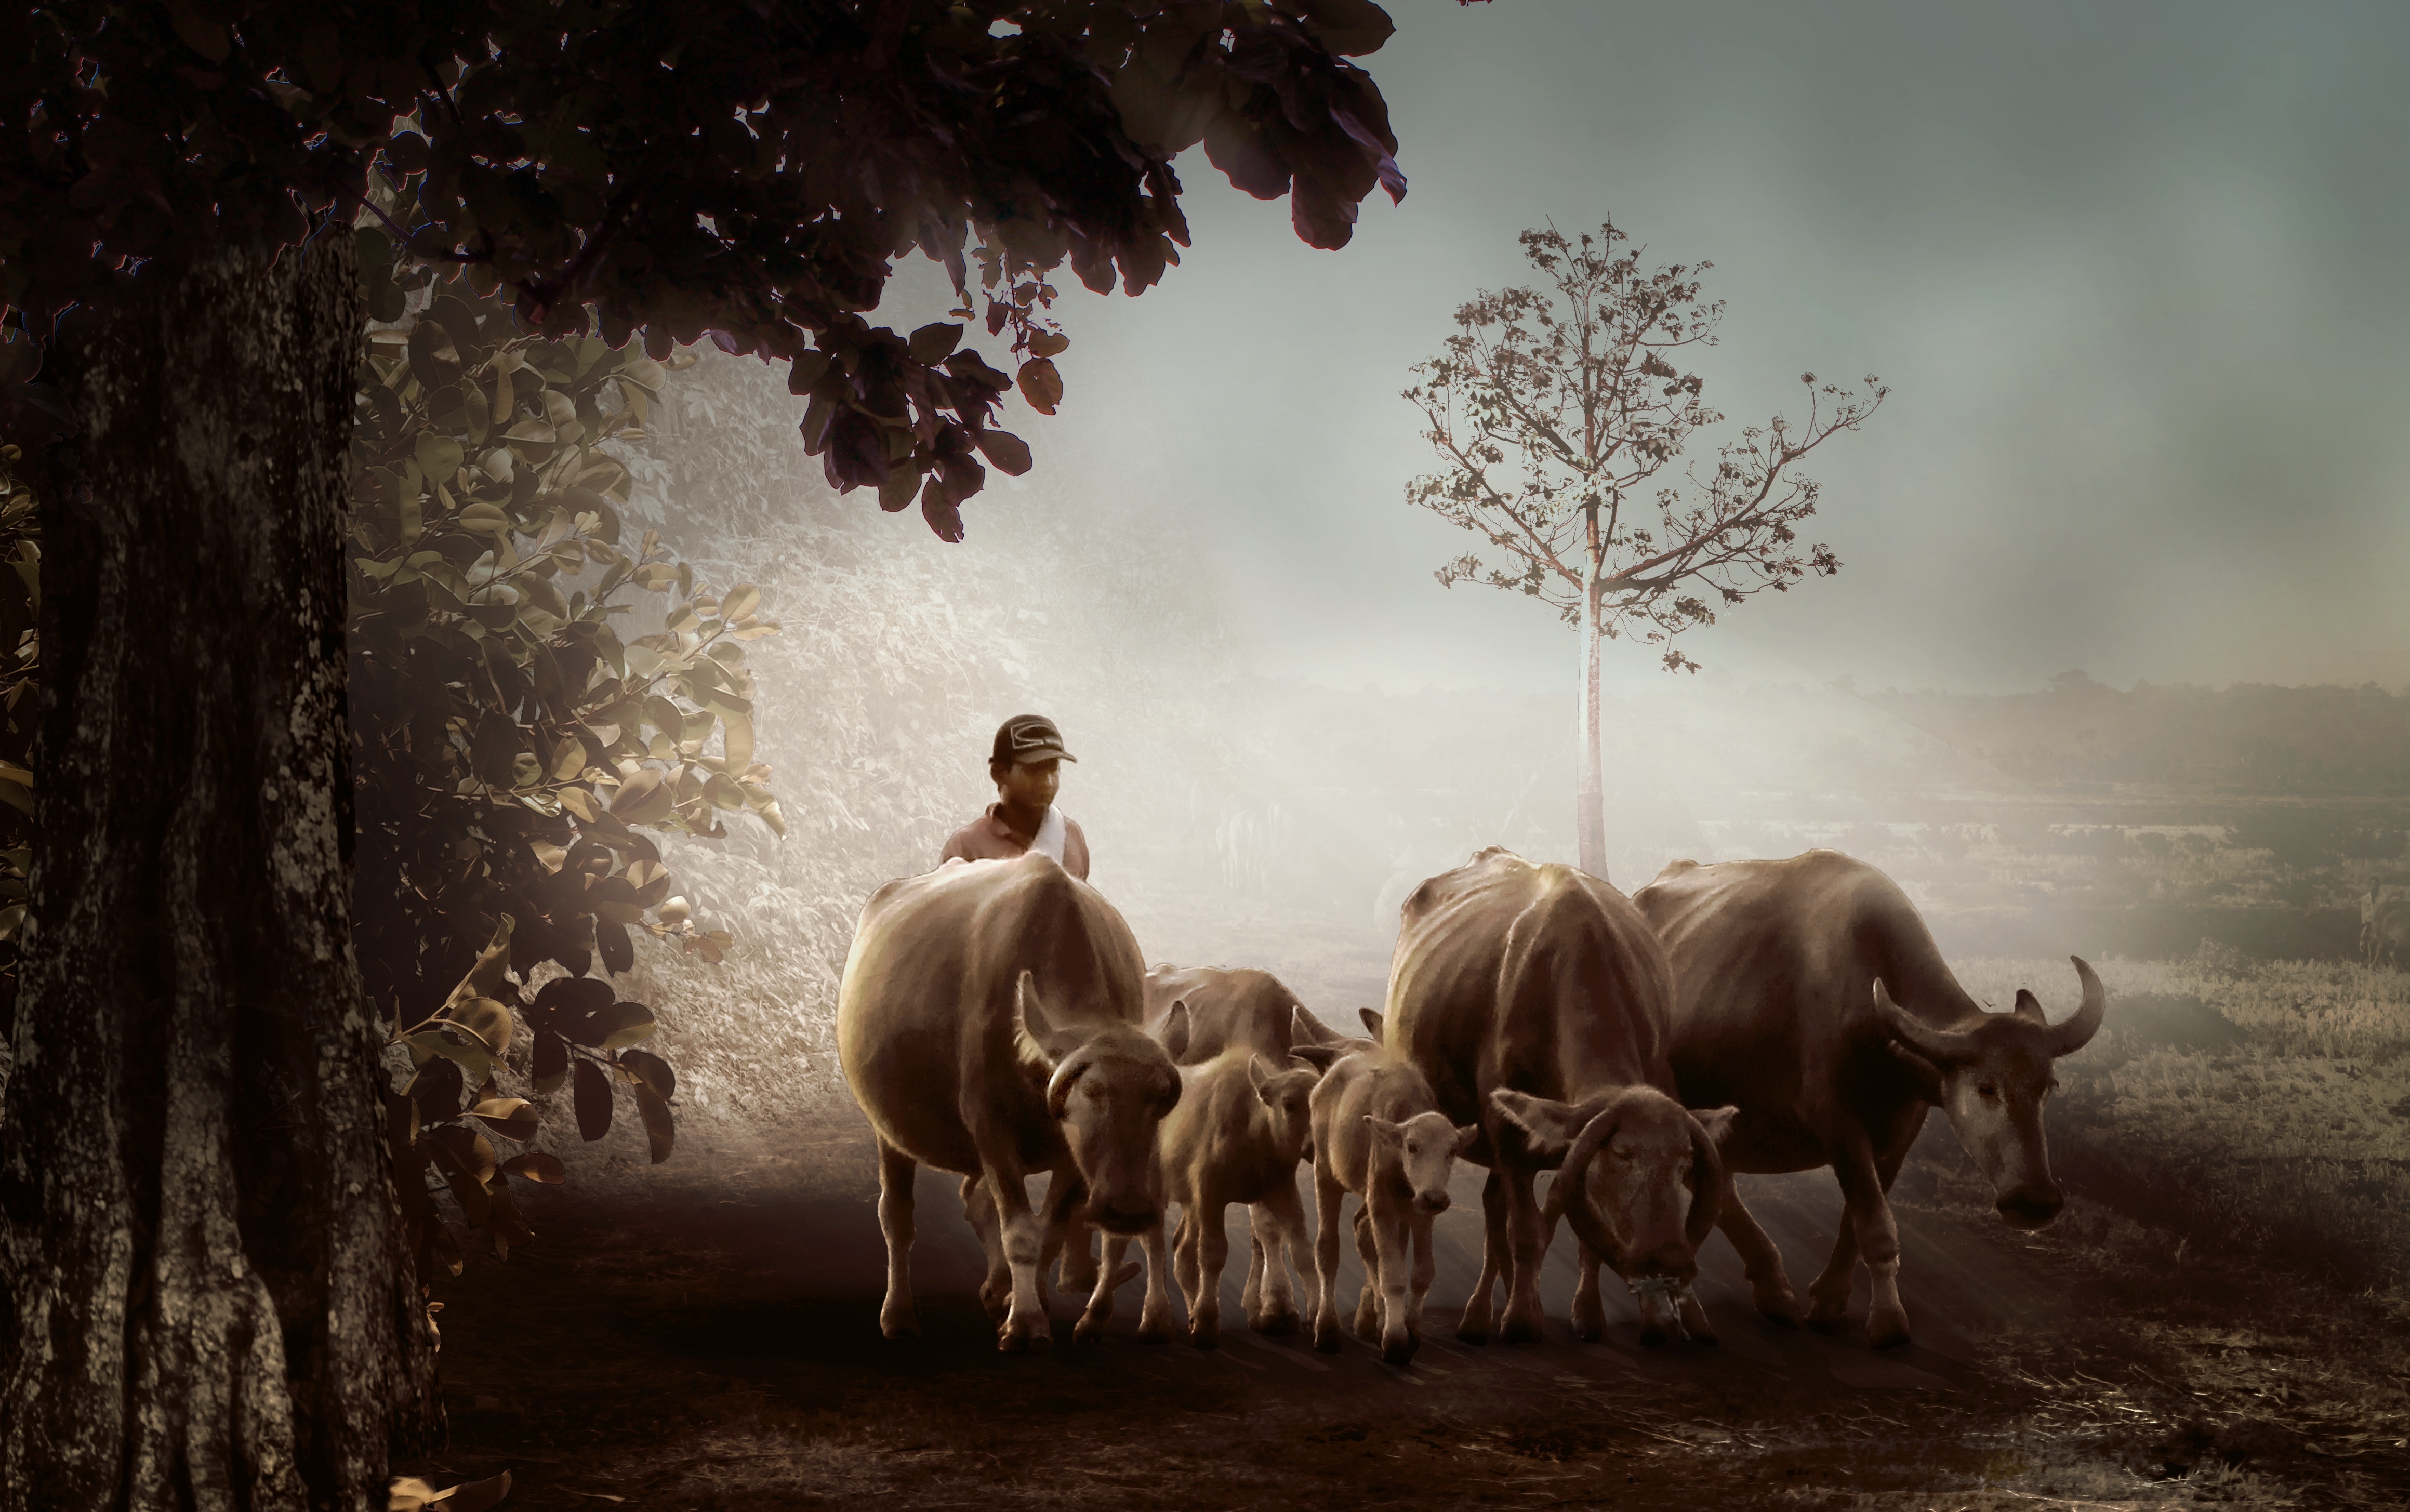
man, nature, morning, foggy, village, wildlife, herd, shepherd, buffalo, atmospheric phenomenon